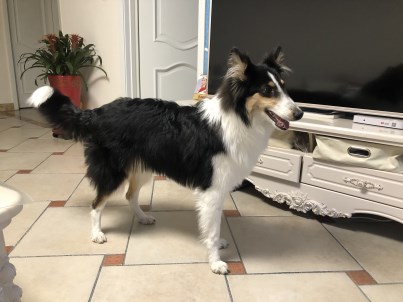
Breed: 227-n000094-collie